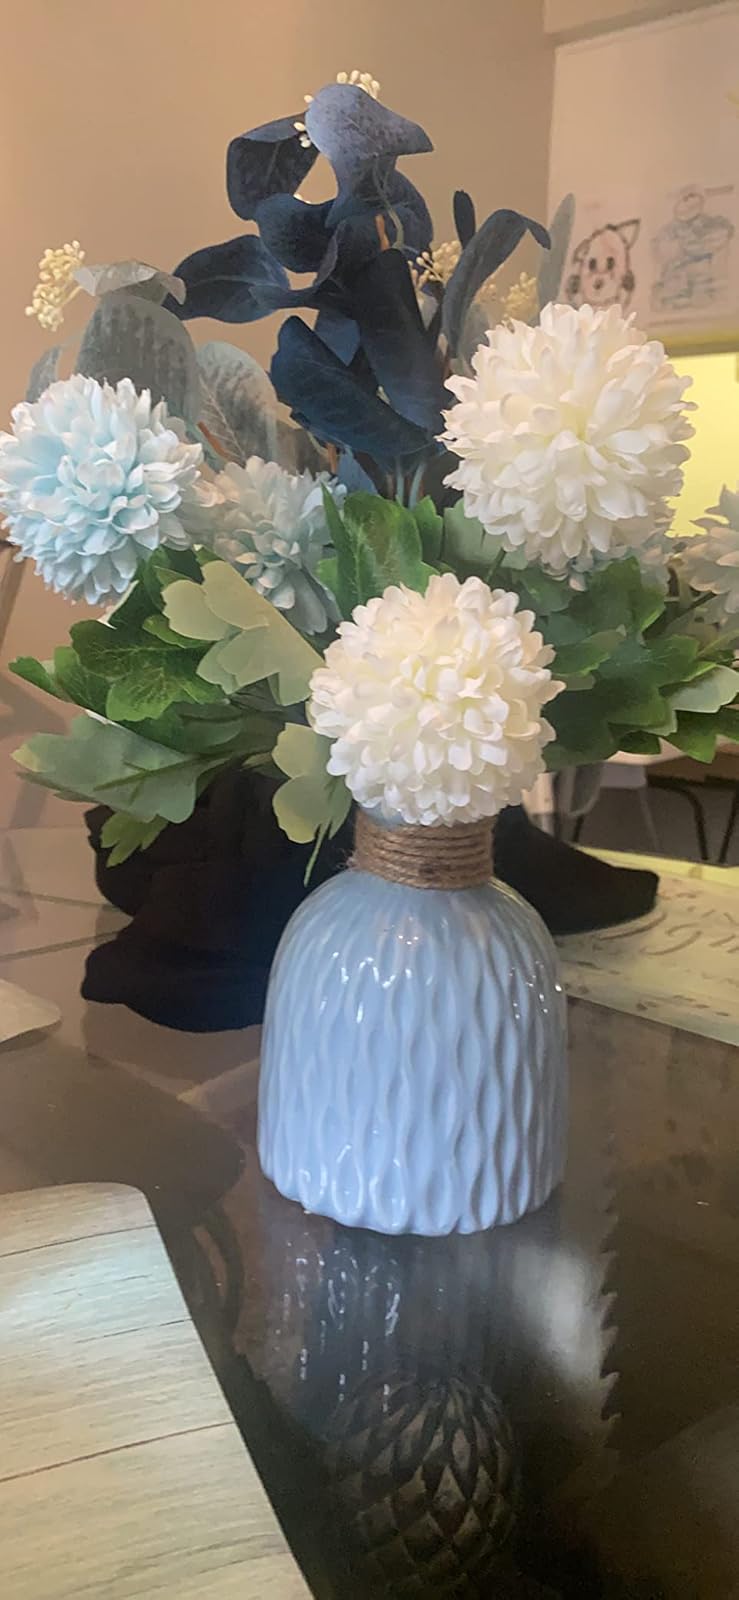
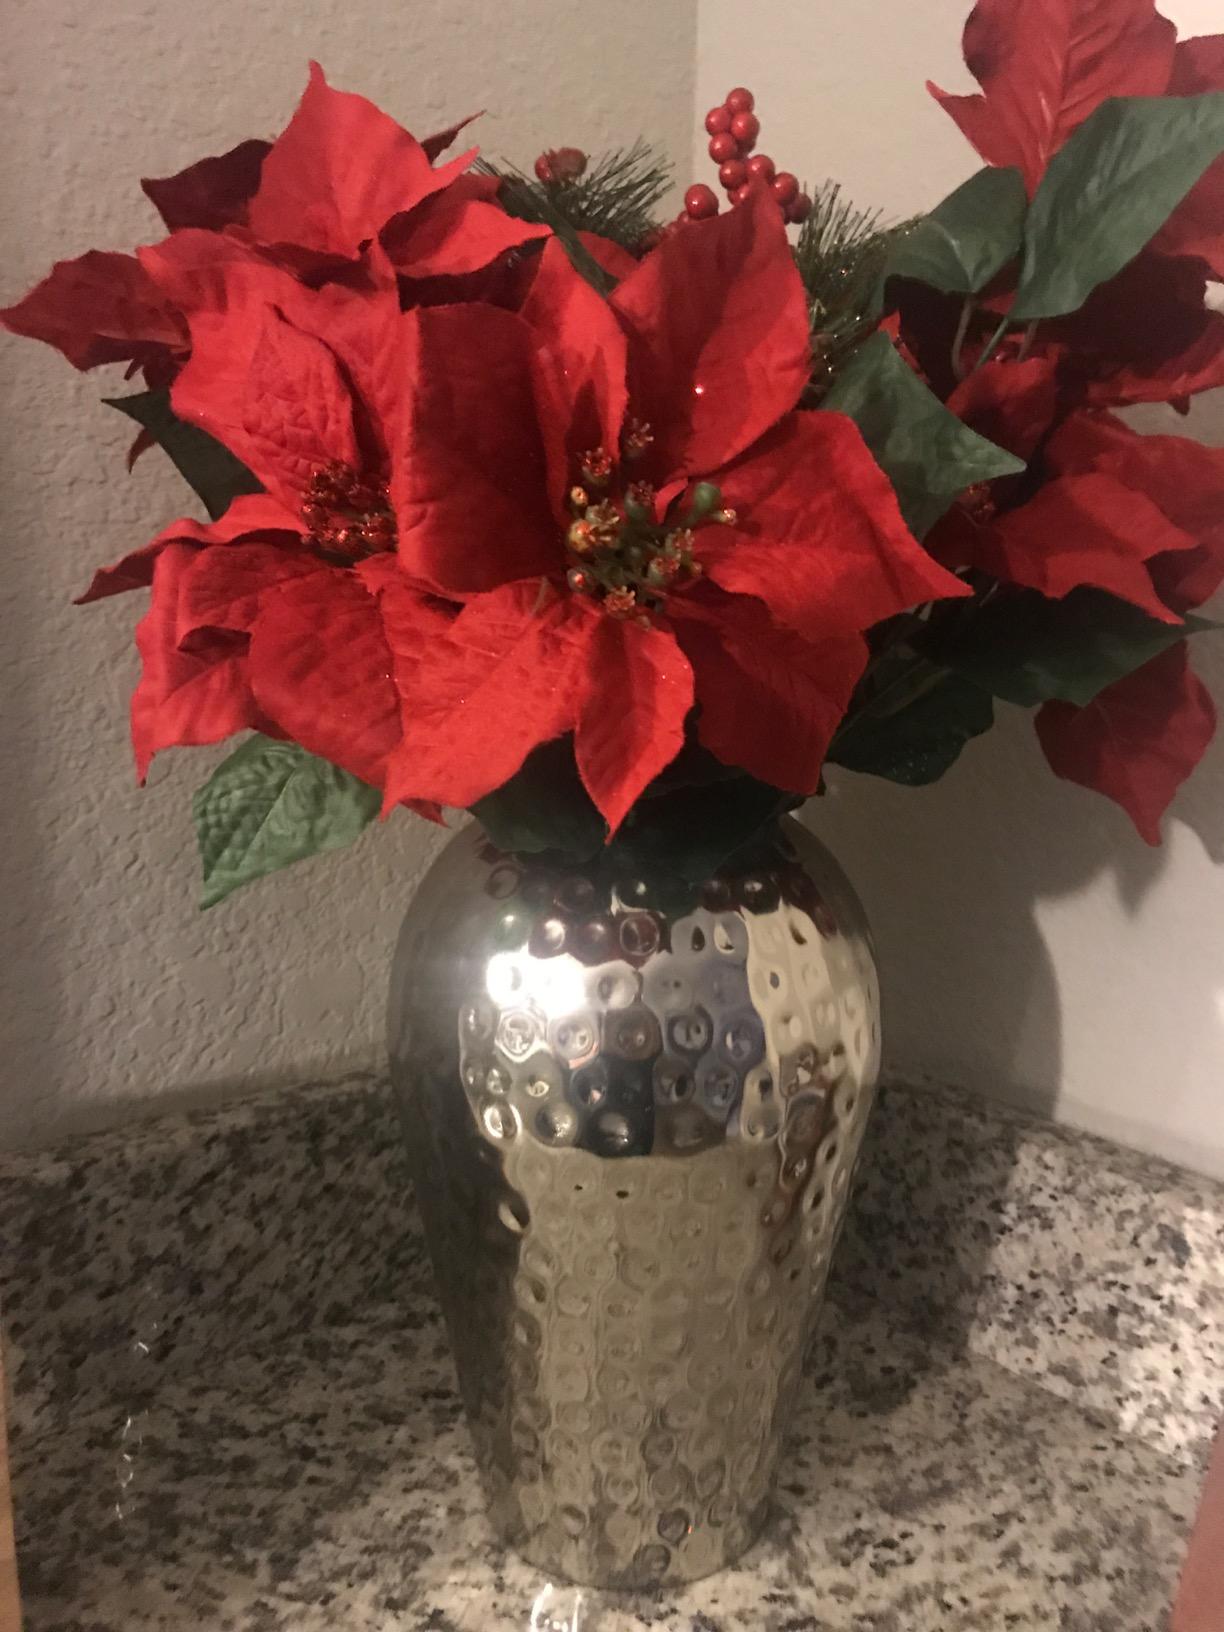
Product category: vase
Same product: no